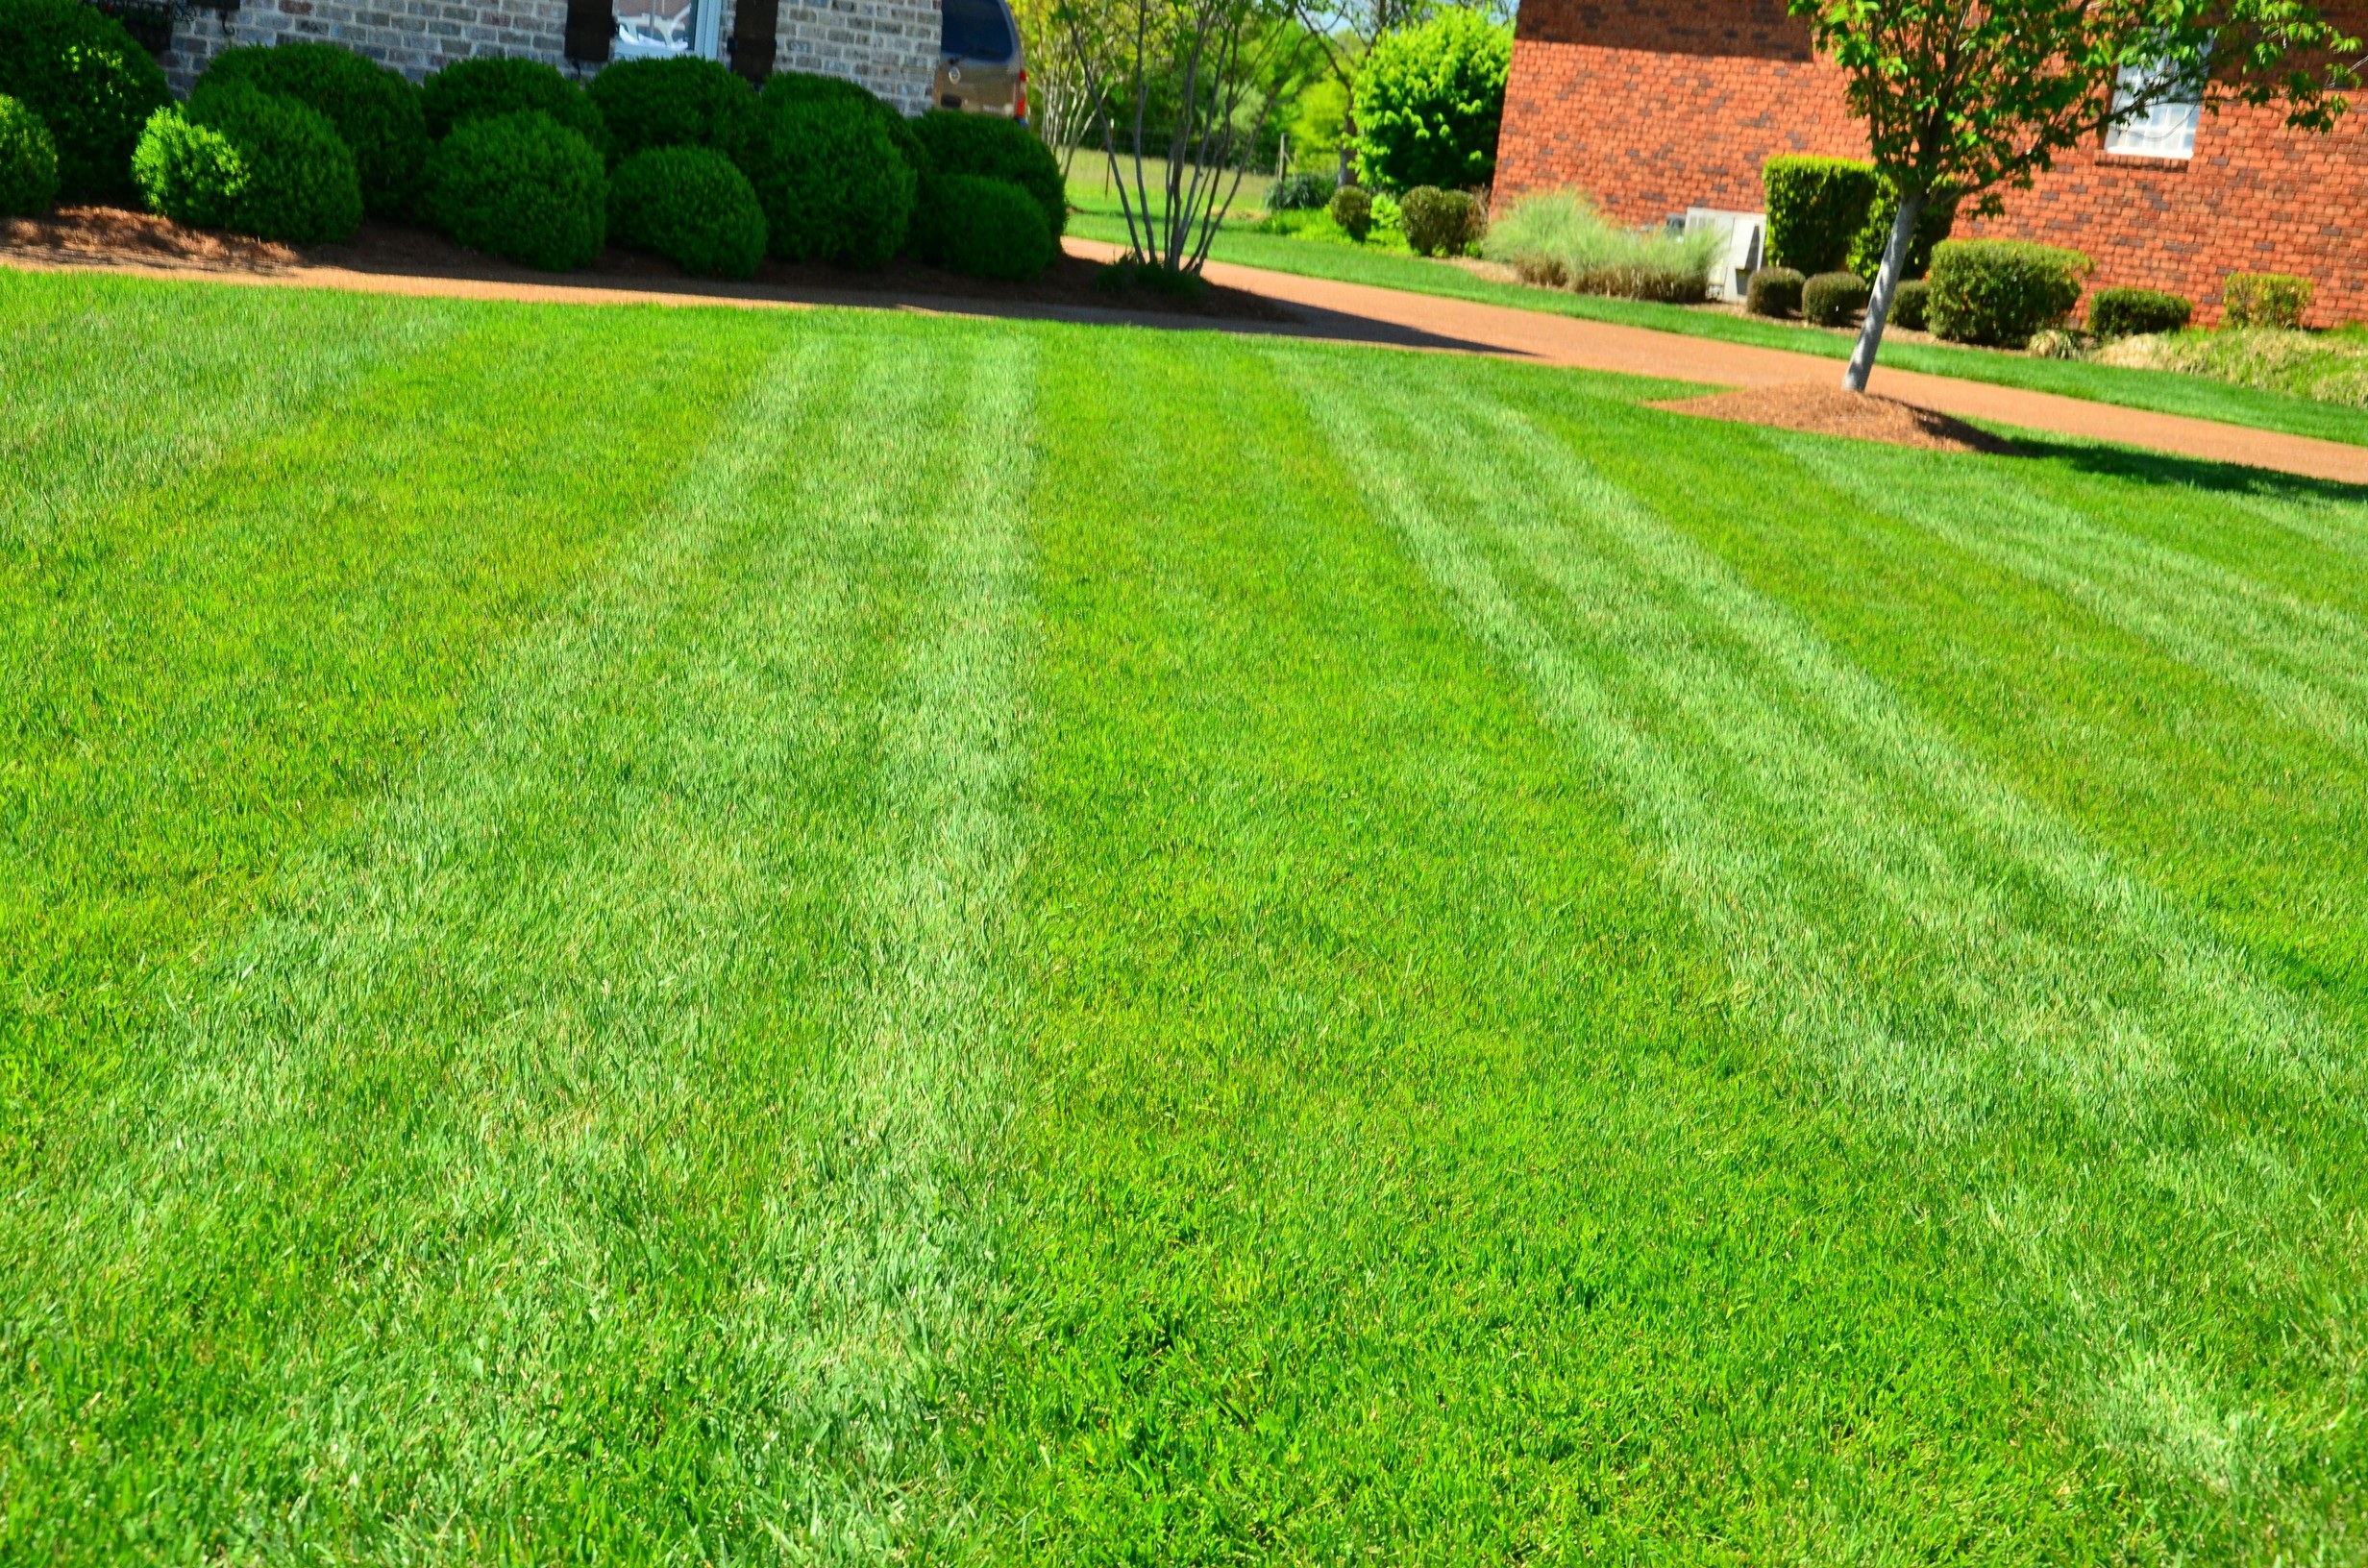
grass, plant, field, lawn, meadow, pasture, backyard, garden, grassland, shrub, yard, flooring, artificial turf, lawn mowing, lawn care, lawn maintenance, grass family, lawn services, grass cutting